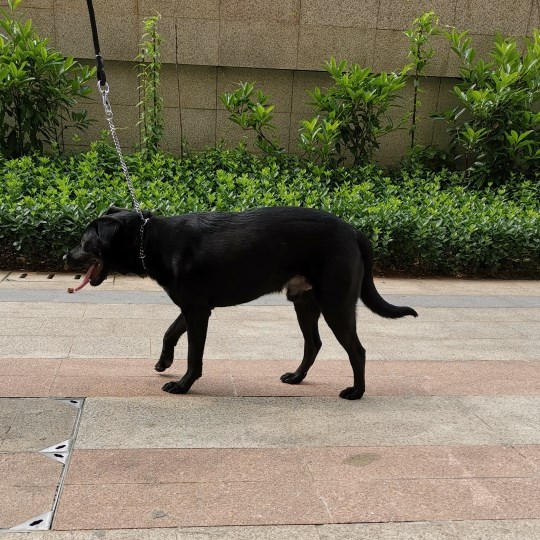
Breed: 3580-n000122-Labrador_retriever